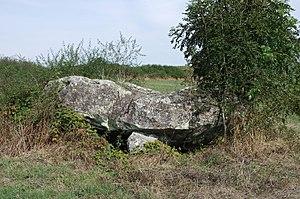
derrière la ferme de la Basse-Cour, on voit un dolmen incliné dit Palet de Gargantua, Alluyes, Eure-et-Loir, France.
Alluyes est une commune française située dans le département d'Eure-et-Loir en région Centre-Val de Loire.
Cette liste recense les monuments mégalithiques du département français d'Eure-et-Loir, en région Centre-Val de Loire. Sont notamment recensés les polissoirs, dolmens, menhirs et tumulus.